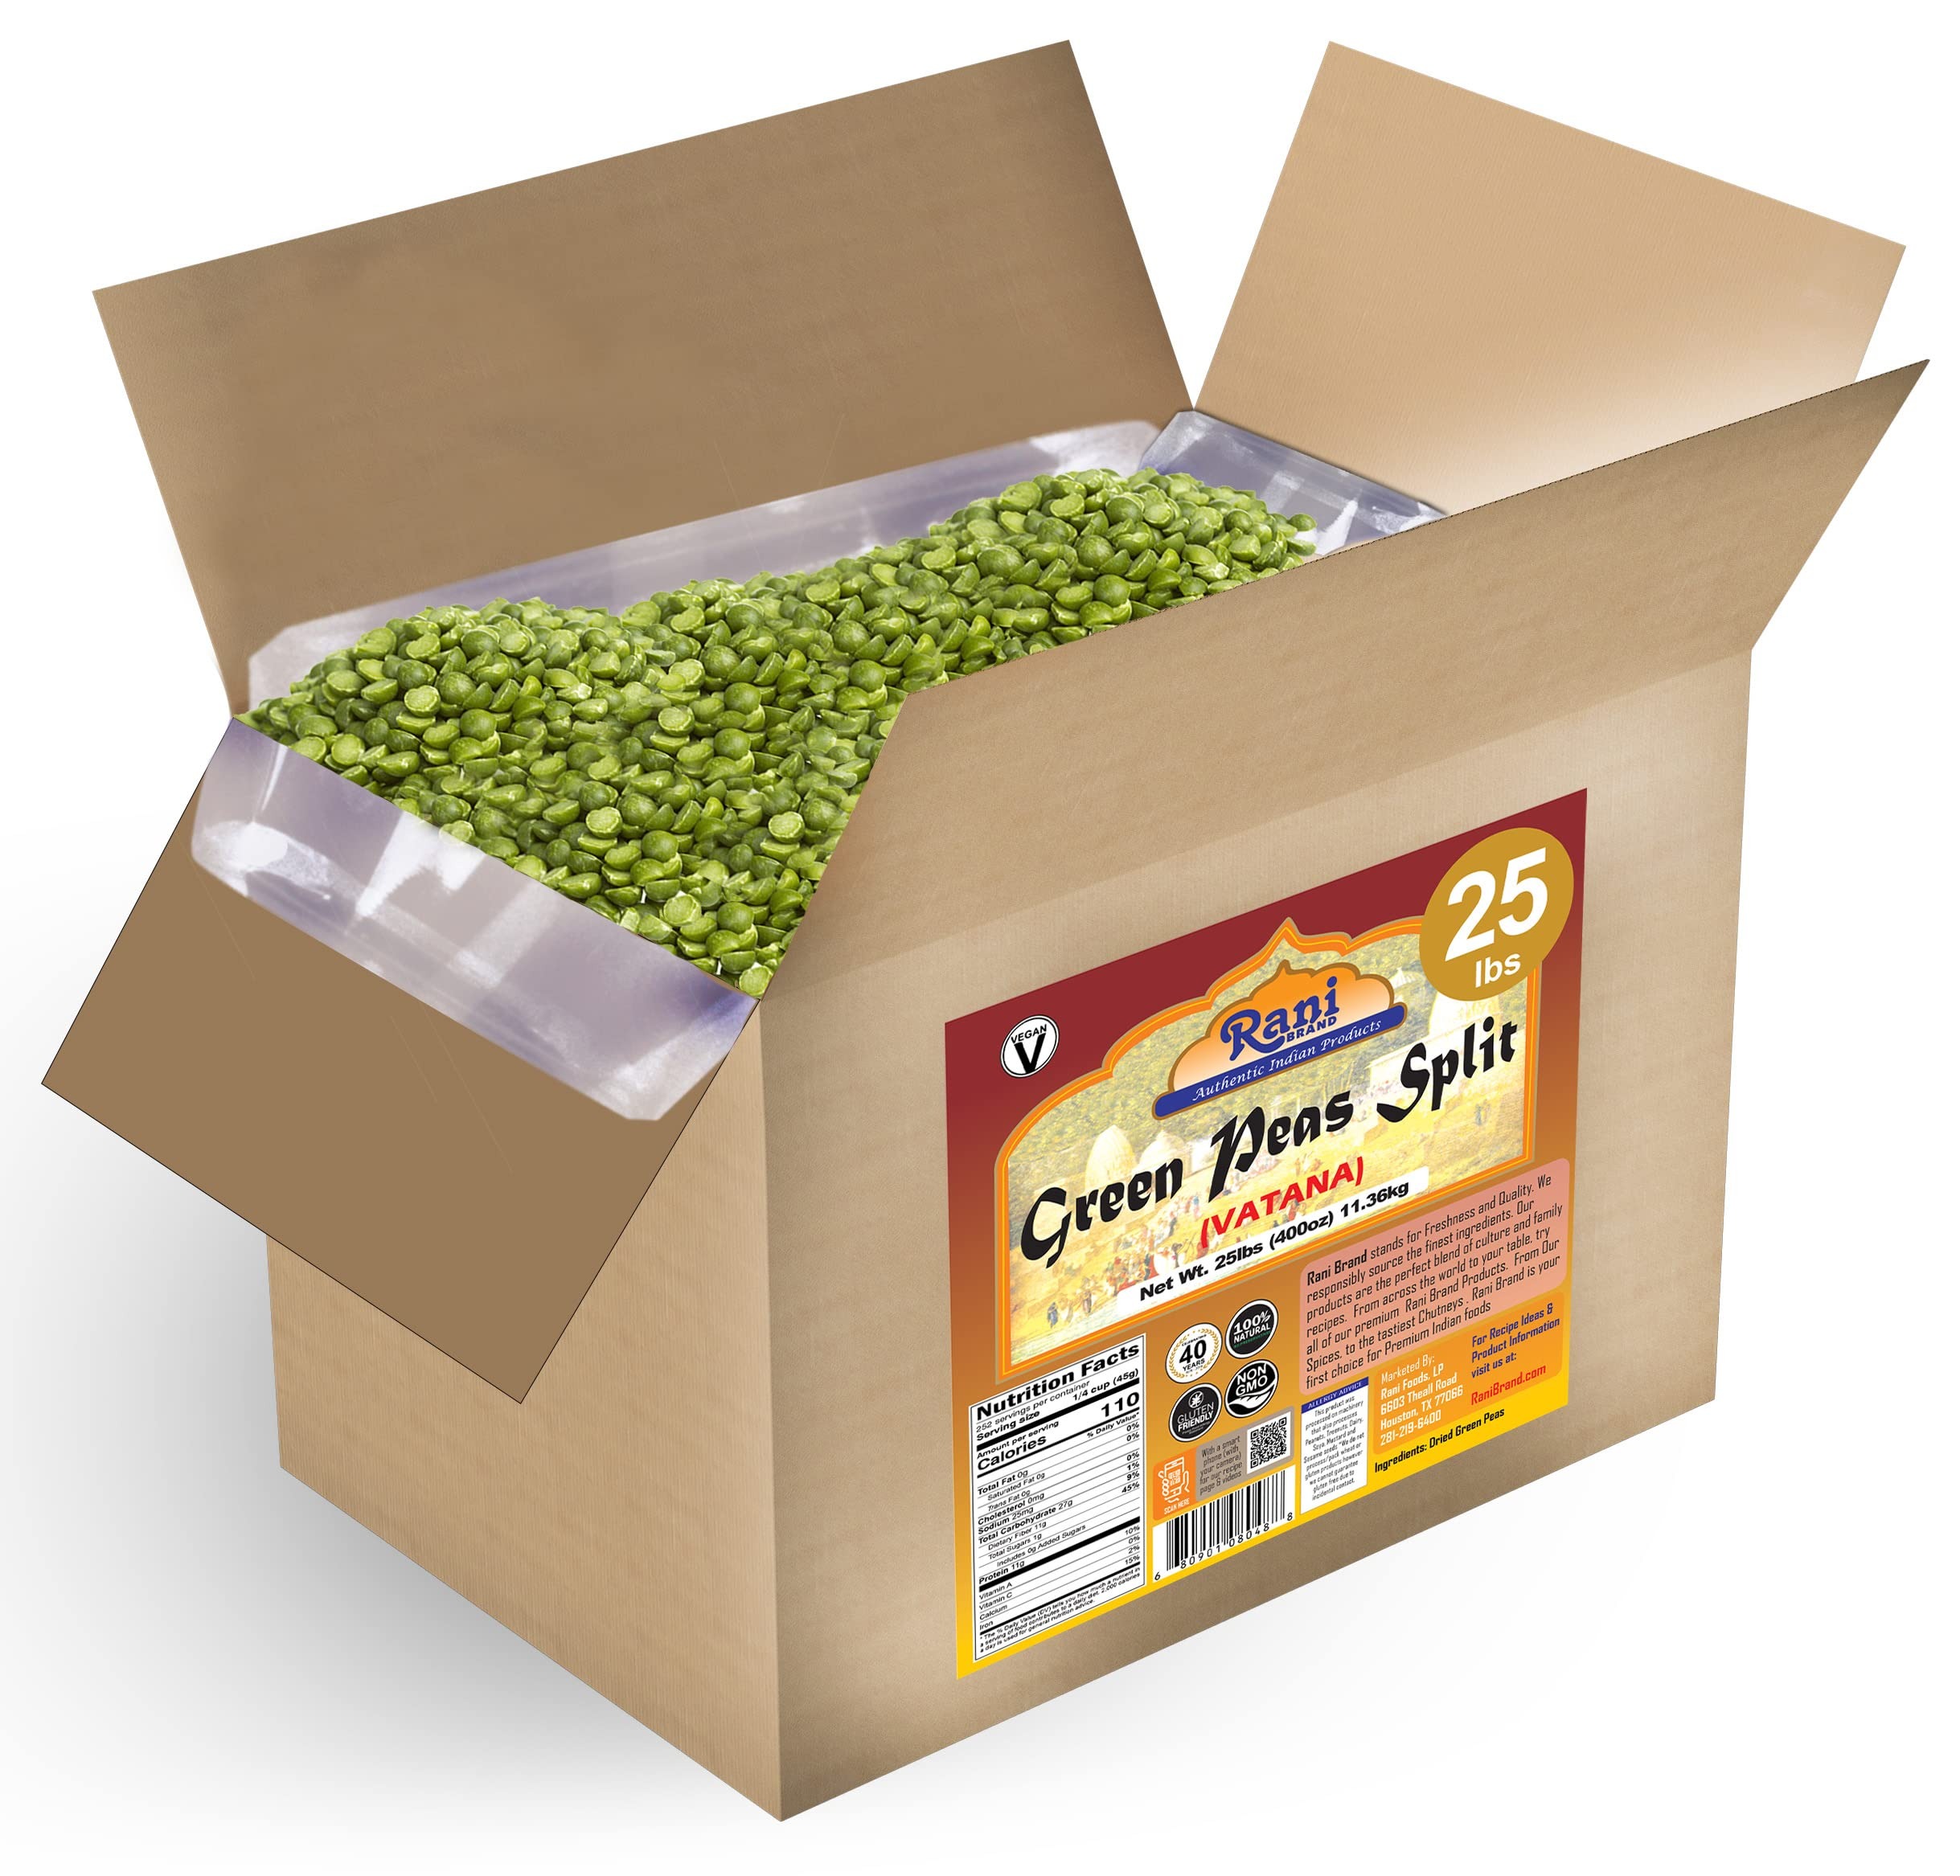
Item Name: Rani Green Peas Split, Dried (Vatana, Matar) 400oz (25lbs) 11.36kg Bulk Box ~ All Natural | Vegan | Gluten Friendly | Product of USA
Bullet Point 1: You'll LOVE our Dried Green Peas Split (Vatana, Matar) by Rani Brand--Here's Why:
Bullet Point 2: ❤️100% Natural, Gluten Friendly, No preservatives or "fillers" & Great Health Benefits
Bullet Point 3: ❤️Great source of natural protein, ideal for vegetarians & vegans. Great for soups!
Bullet Point 4: ❤️Rani is a USA based company selling spices & ethnic foods for over 40 years, buy with confidence!
Bullet Point 5: ❤️Net Wt. 400oz (25lbs) 11.36kg. Product of USA, Alternate Names: Matar, Vatana
Product Description: Many varieties of Lentils are used throughout India. From simple soups to elaborate dishes, lentils hold a prominent place in every Indian kitchen. Rani offers a full range of traditional lentils with easy to follow recipes printed on most packages.
Value: 400.0
Unit: Ounce

Price: 59.99